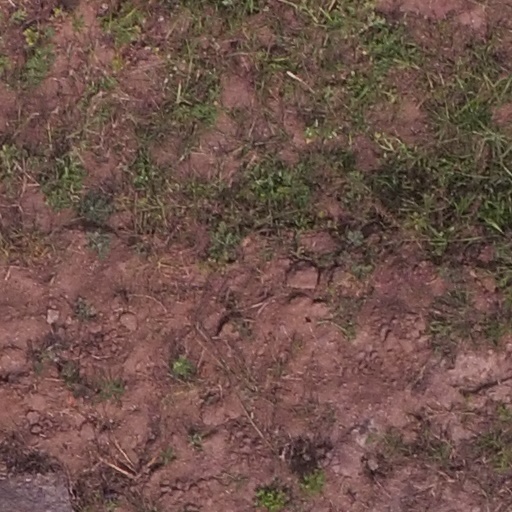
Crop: maize; corn